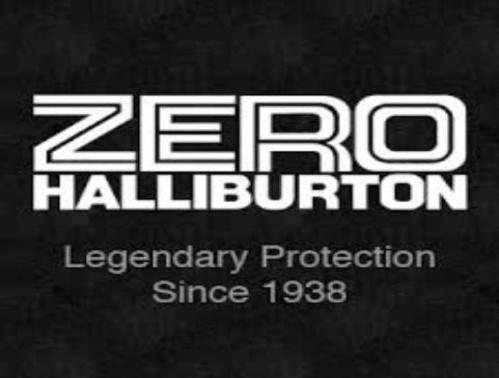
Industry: Clothes